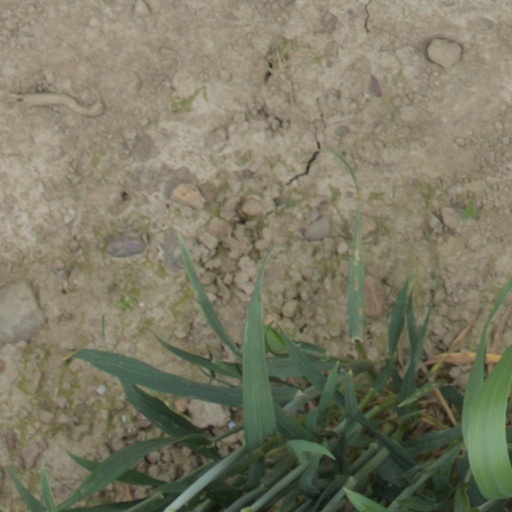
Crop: wheat